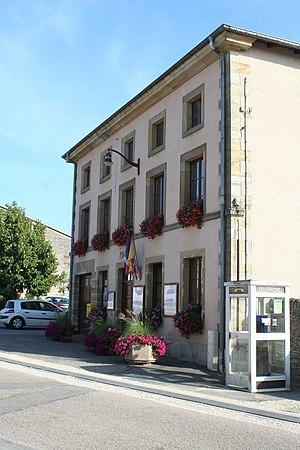
Mairie de Bult (Vosges) et cabine téléphonique
Bult est une commune française située dans le département des Vosges en région Grand Est.